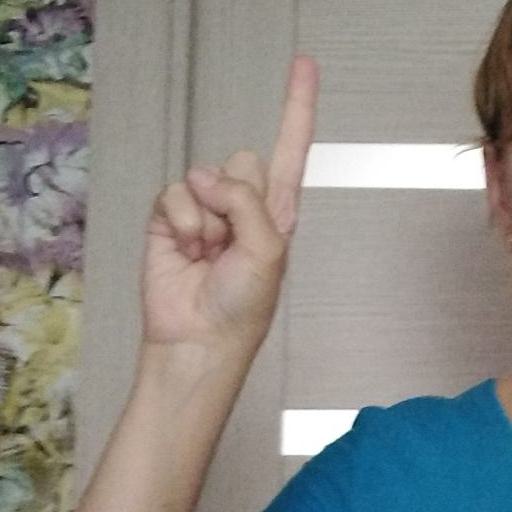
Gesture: one